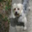
Label: dog